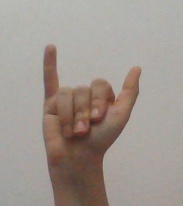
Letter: ya